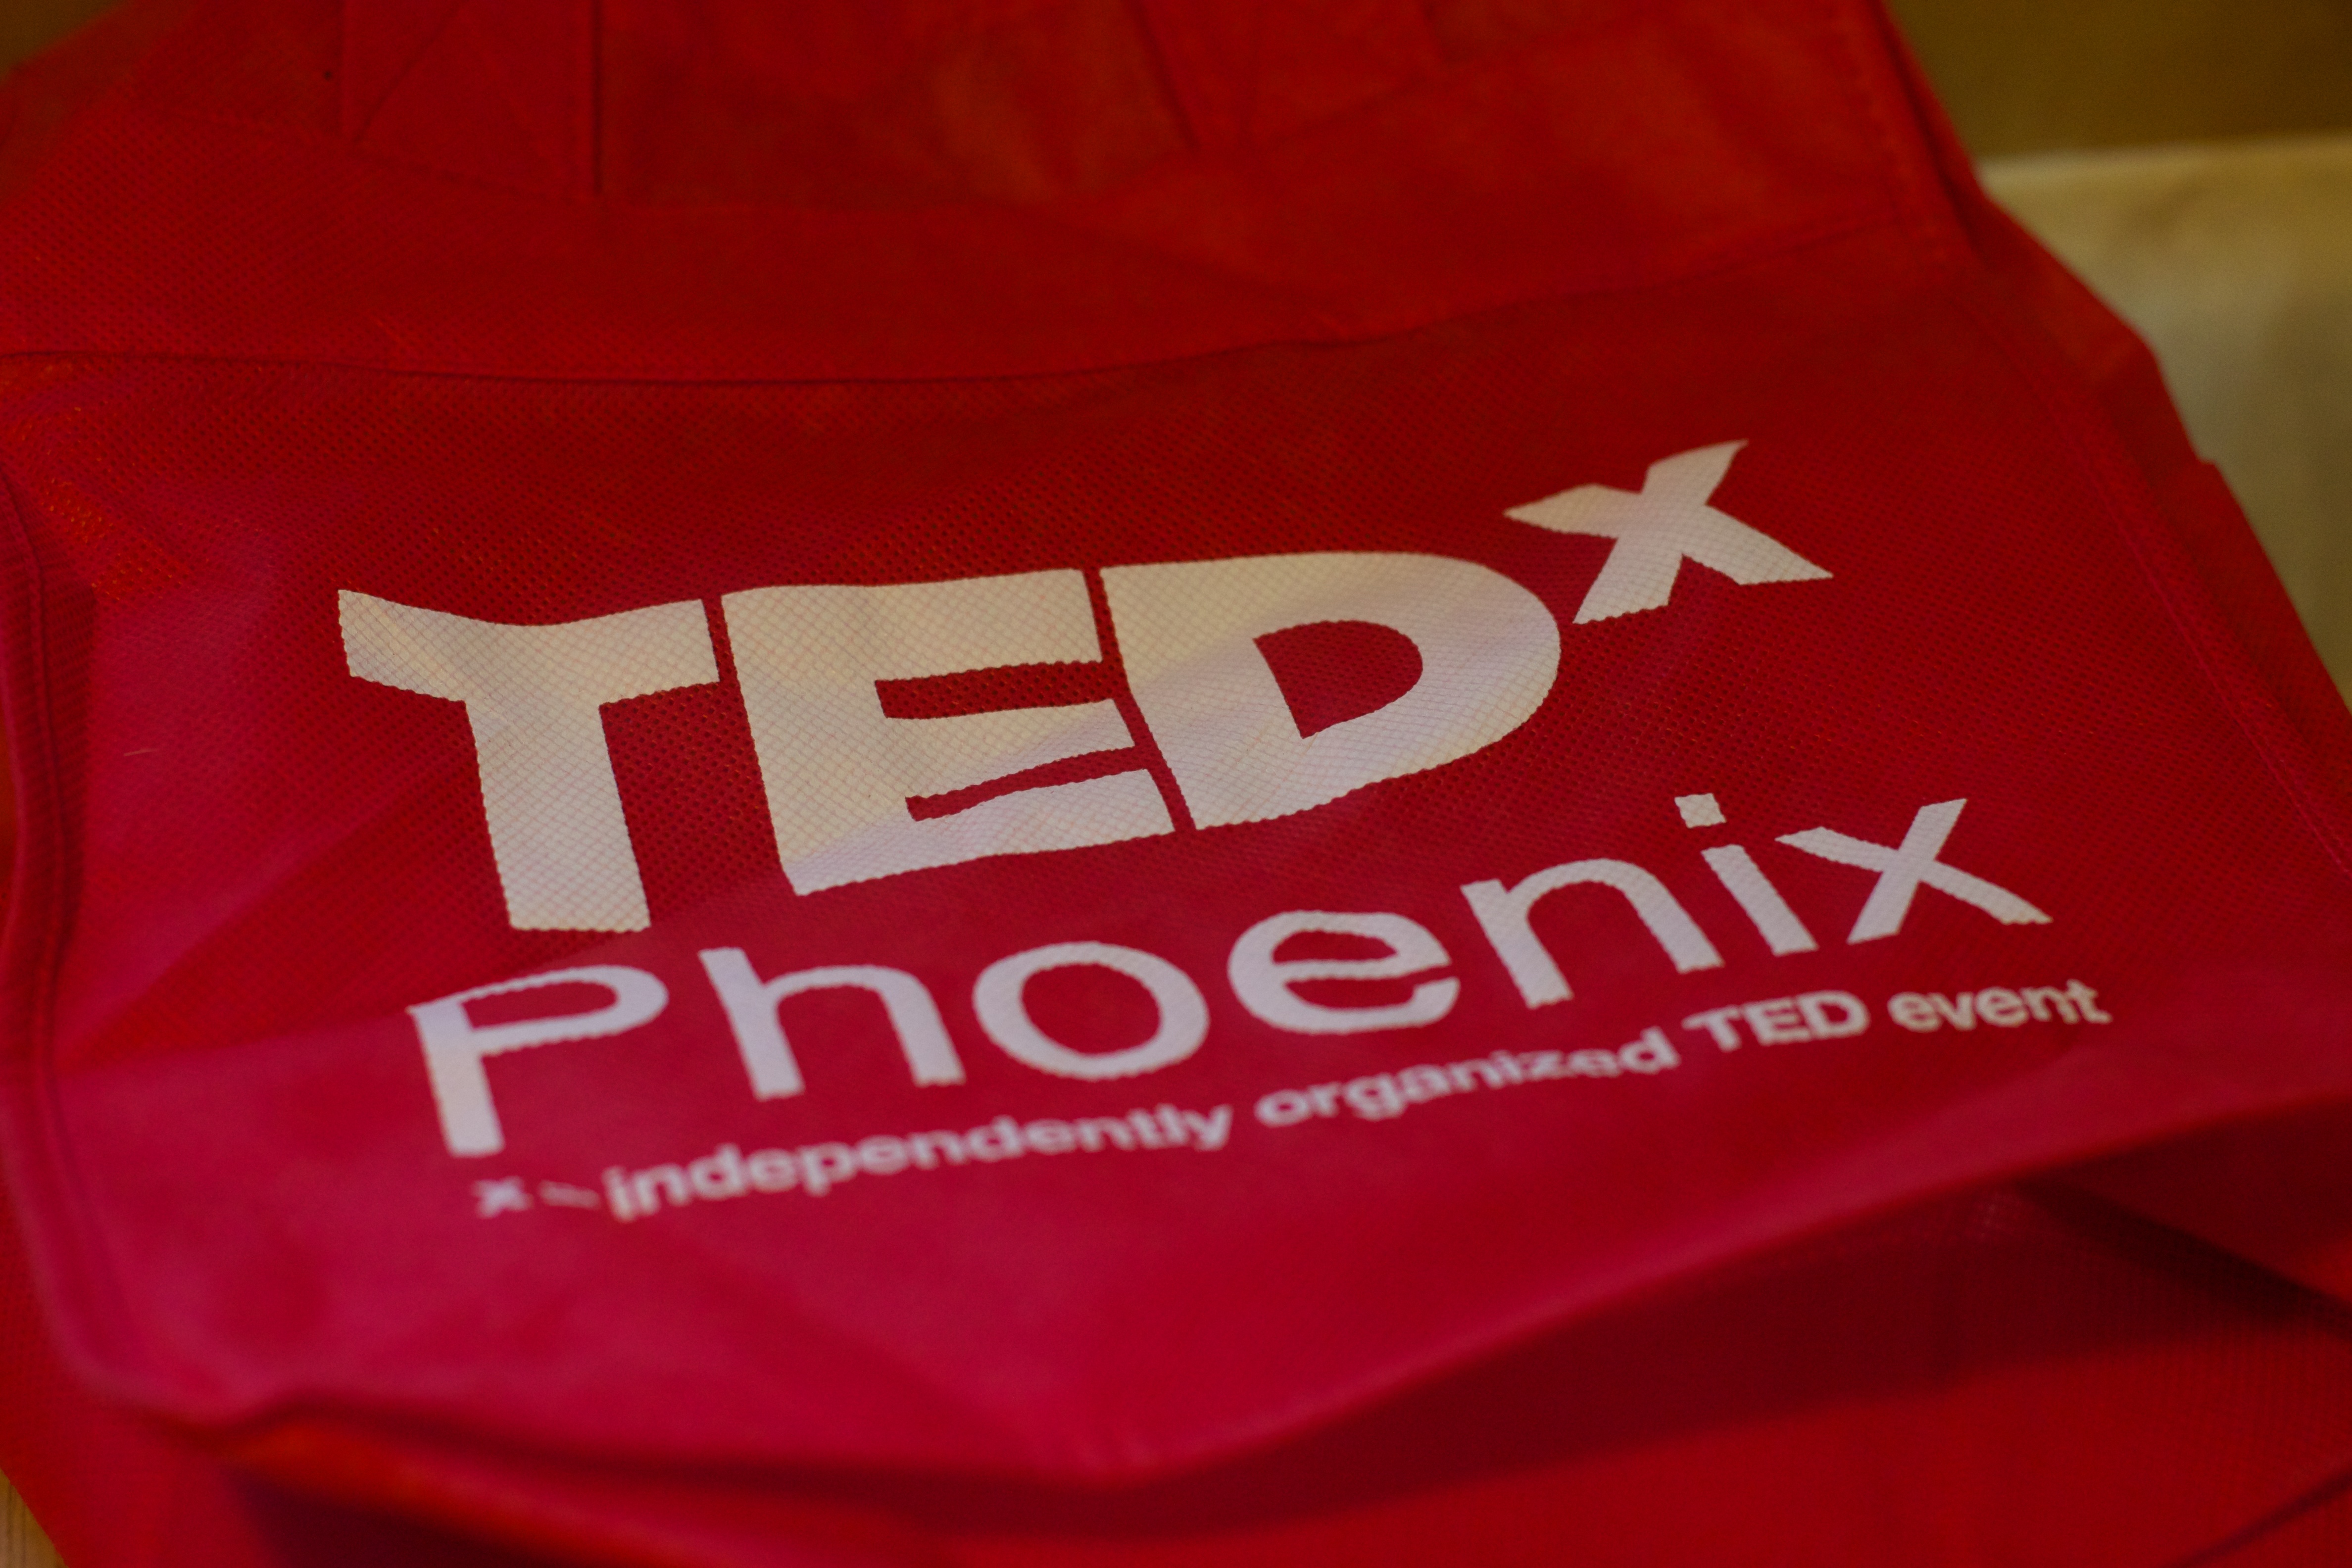
red, brand, tedx, tedxphoenix, tedxphx, t shirt, tedxtedxphxconferencebag